Charles Wachsmuth

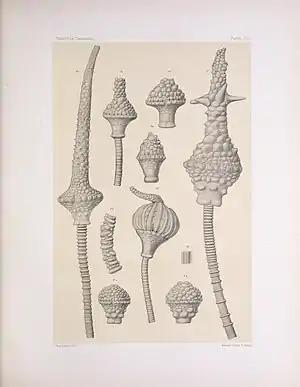
Plate XXXI from "The North American Crinoidea camerata", Springer, Frank; Wachsmuth, Charles.

Wachsmuth contributed to a variety of regional and national scientific journals, often with Springer as his coauthor.